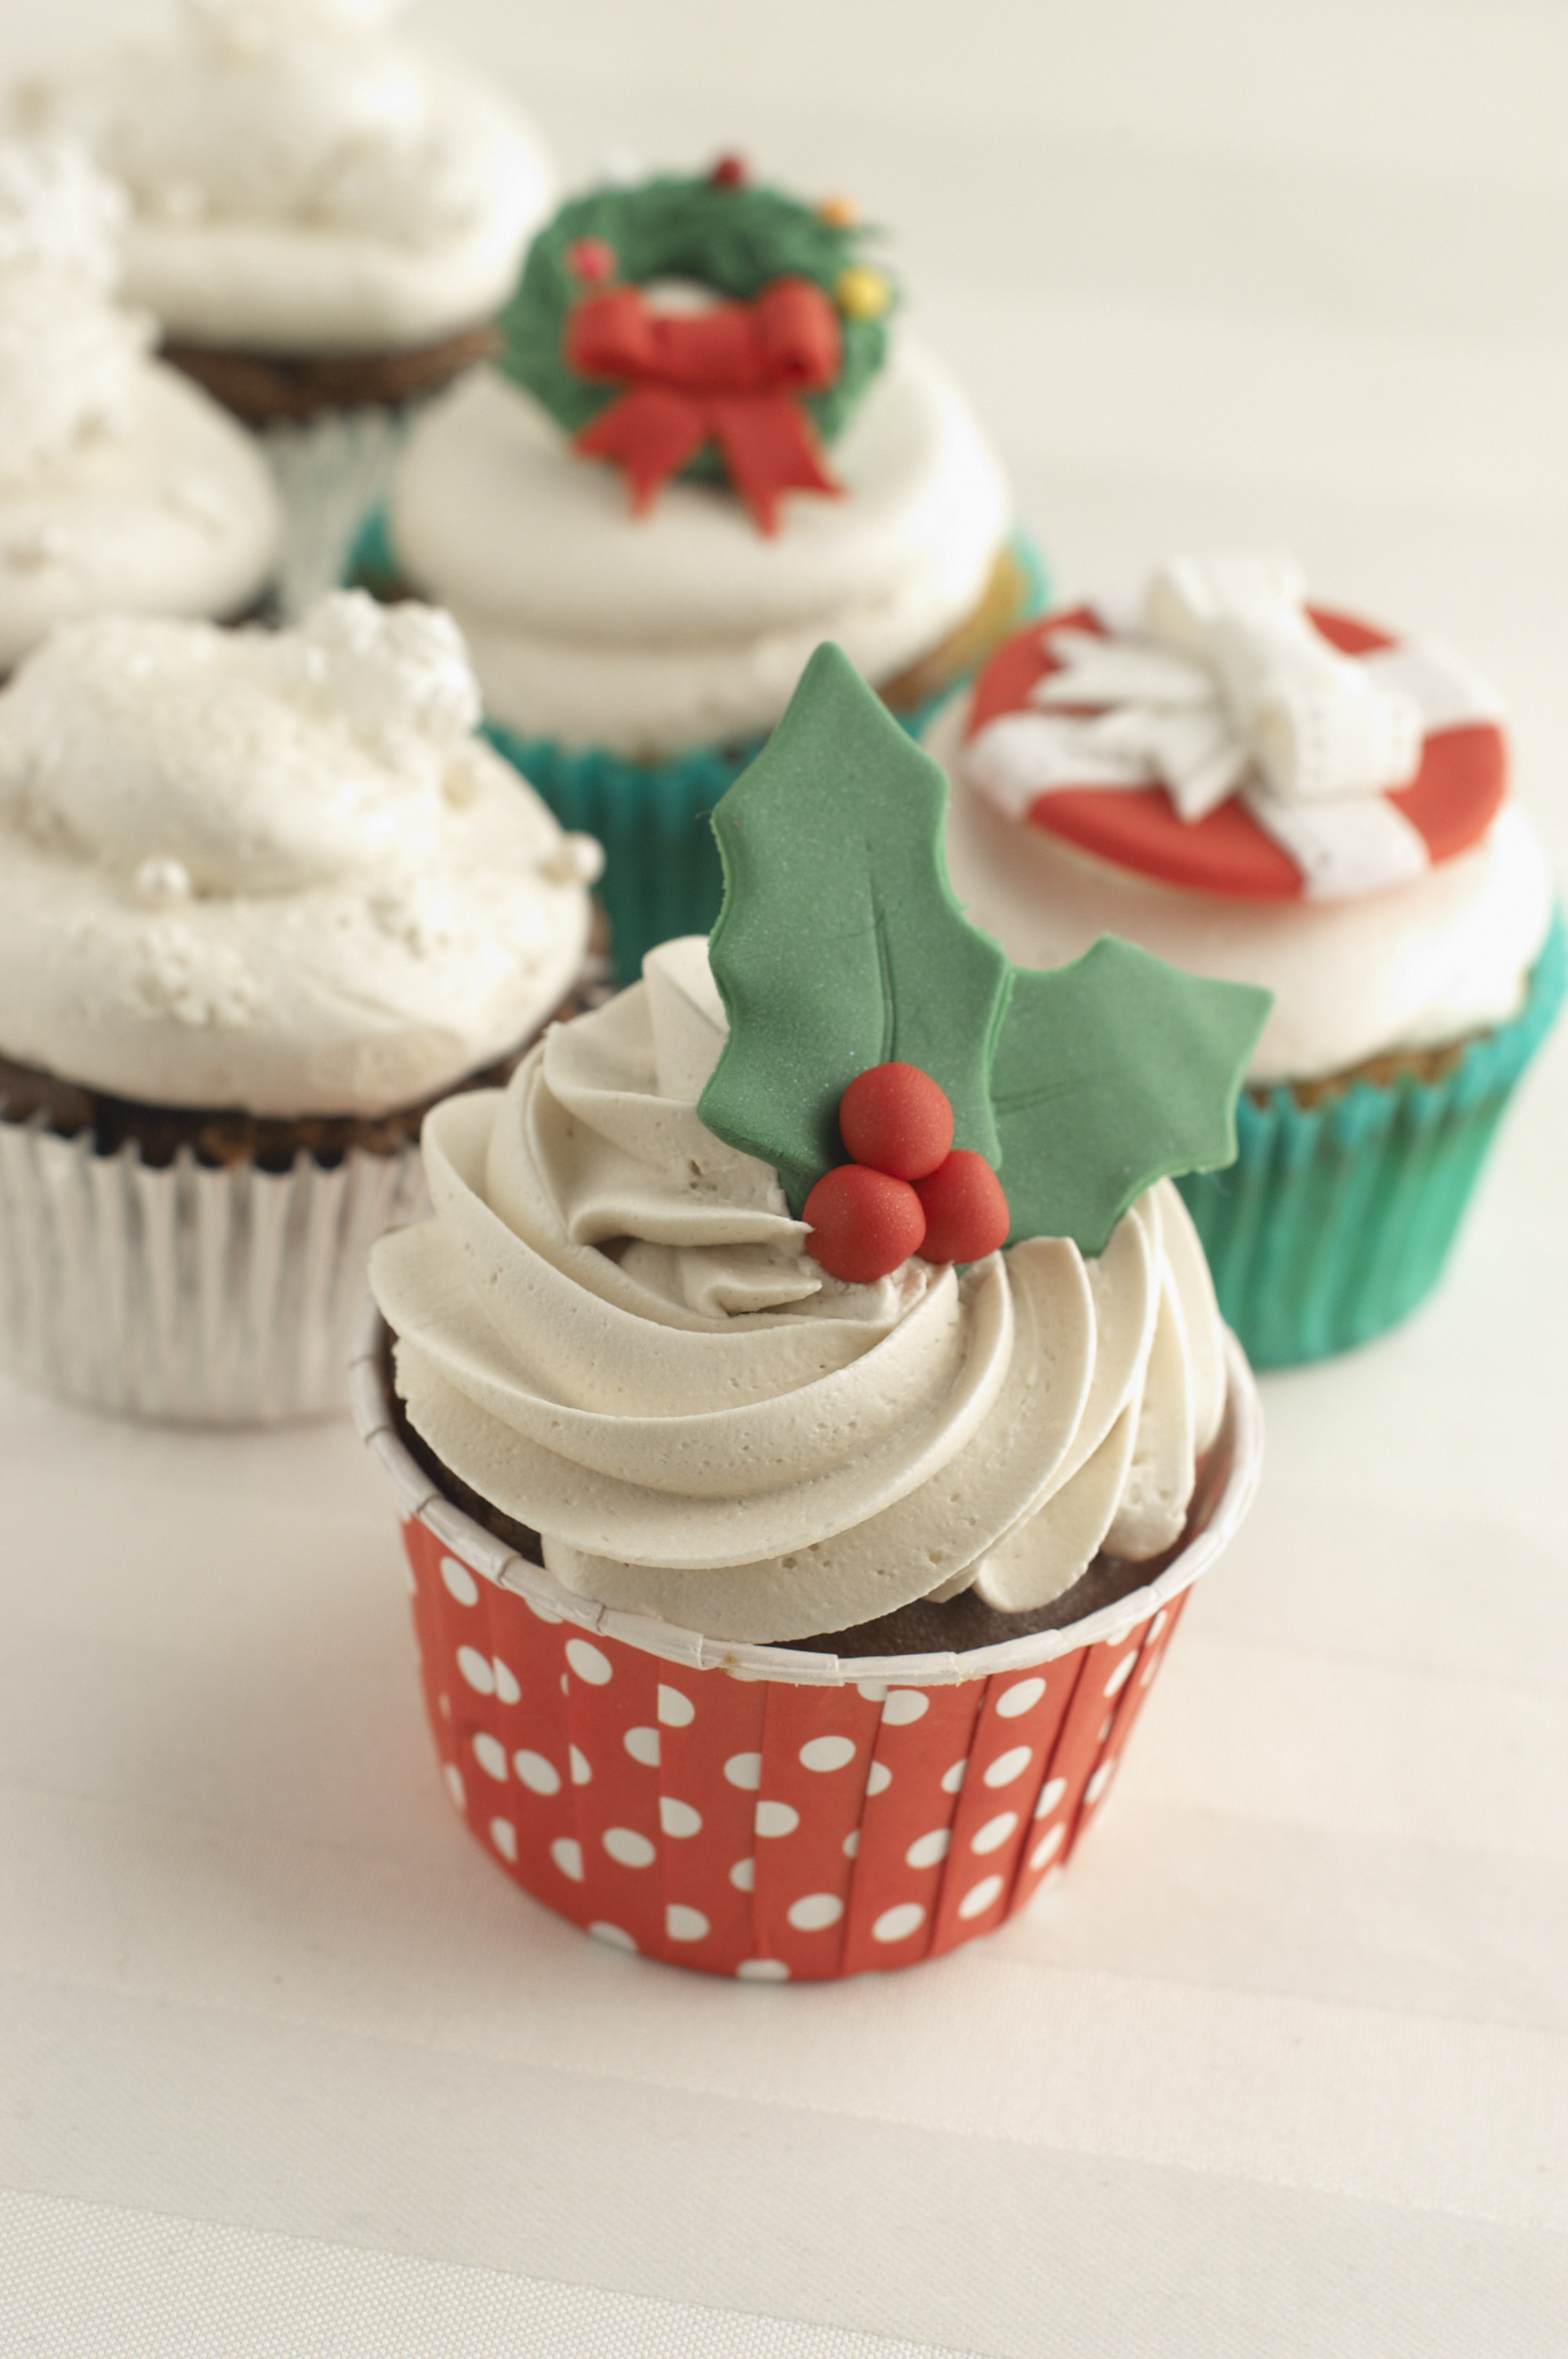
food, cupcake, sweetness, dessert, baked goods, cuisine, Baking cup, ingredient, cake, whipped cream, buttercream, dairy, Cake decorating supply, snack, cake decorating, icing, baking, cream, cooking, finger food, recipe, clotted cream, petit four, cream cheese, frozen dessert, coconut cream, Chiboust cream, confectionery, mascarpone, Bake sale